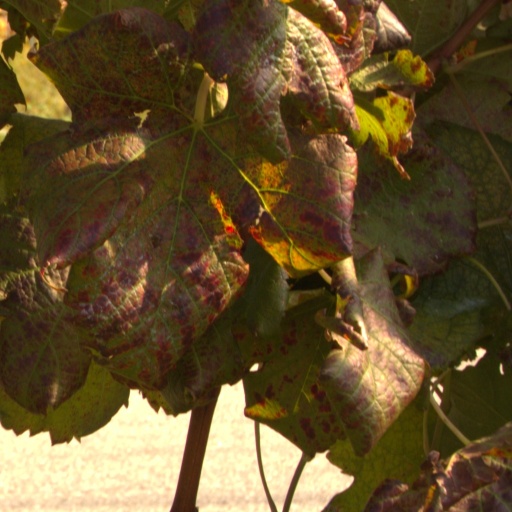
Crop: grape